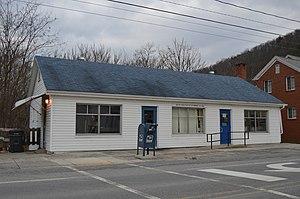
Hopewell est un borough situé au nord-est du comté de Bedford, en Pennsylvanie, aux États-Unis. En 2010, il comptait une population de 230 habitants. Il est incorporé le 23 décembre 1955.